Dorothy Dearing

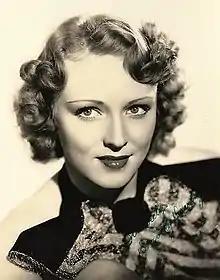
Dearing in the 1940s

Dorothy Dearing (April 17, 1913 – April 19, 1965) was an American actress. She is best known for appearing in "Up the River" (1938), "Free, Blonde and 21" (1940) and "The Great Profile" (1940). She married actor Roland Drew in 1946, and they had one child.